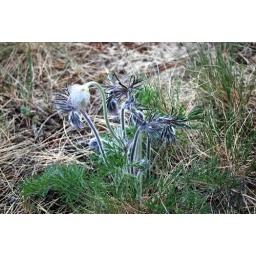
plant near beach by Baltic Sea